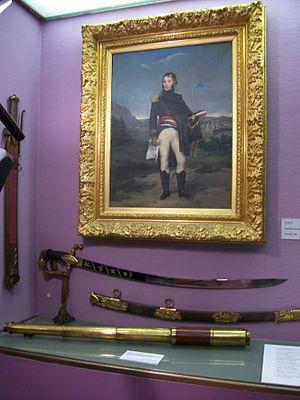
La longue-vue utilisé par Napoleon Ier à son retour de l'île d'Elbe dans la vitrine consacrée à l'Empire au Musée des beaux-arts de Carcassonne.